Secondary market

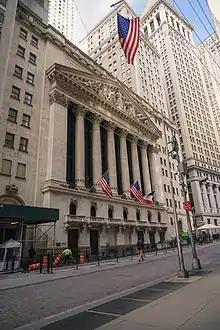
The New York Stock Exchange

The secondary market can be for a variety of assets, that can vary from stocks to loans, from fragmented to centralized, and from illiquid to very liquid.